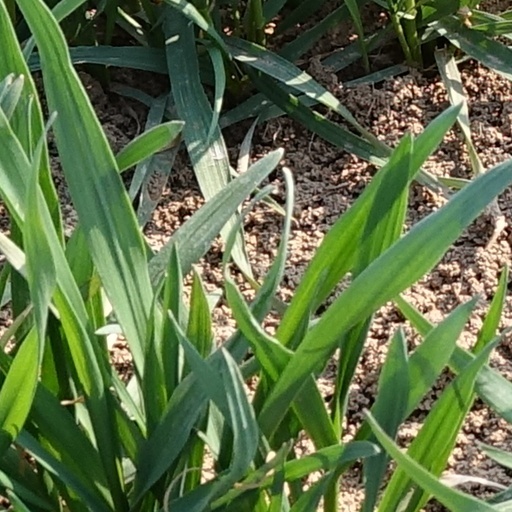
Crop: wheat